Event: Nepal Earthquake
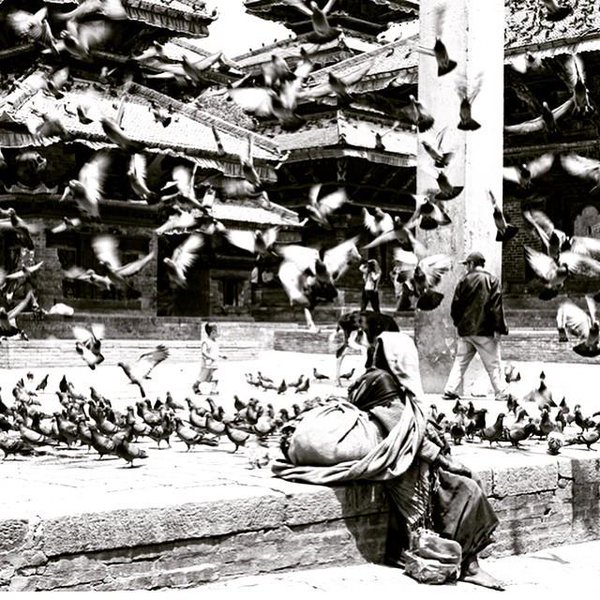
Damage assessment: no_damage